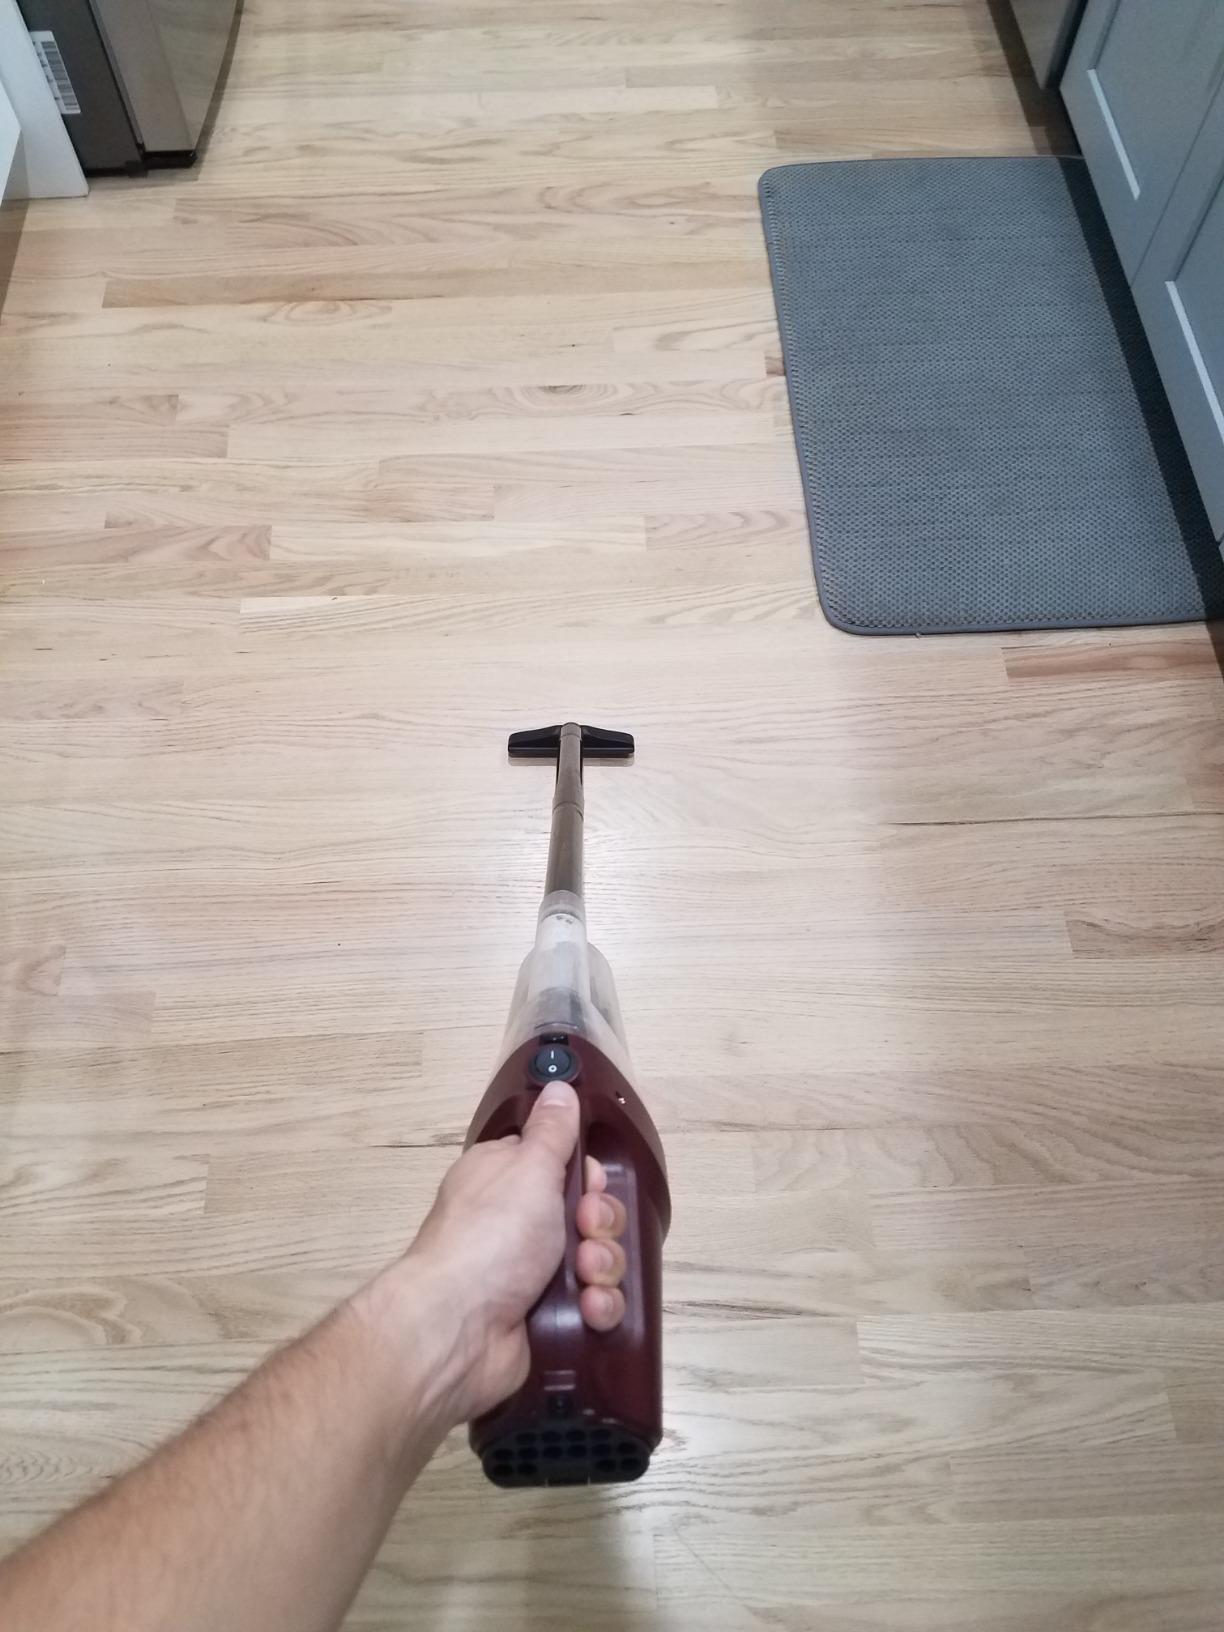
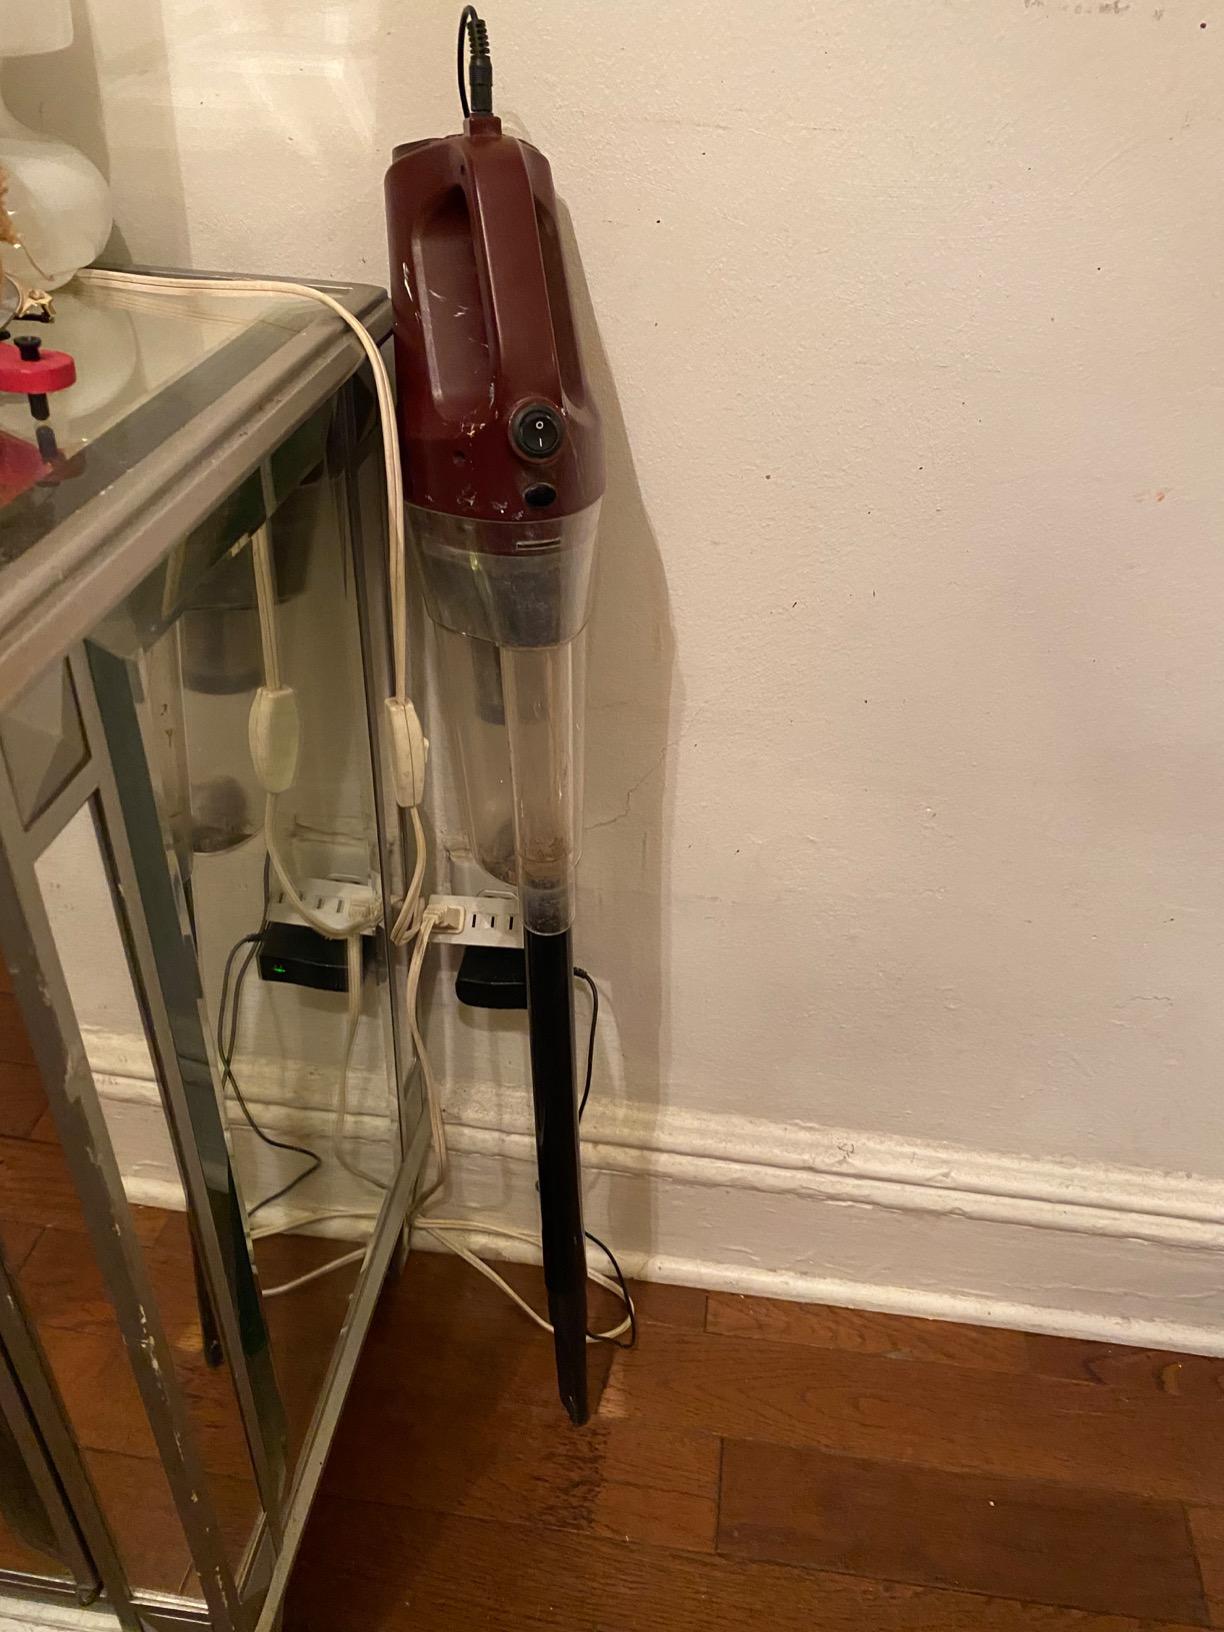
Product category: items_vacuum
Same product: yes